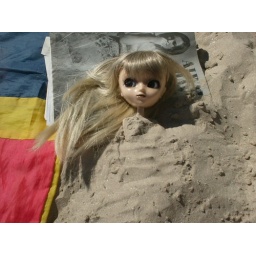
my plillip Gwne playing in the sand at the beach